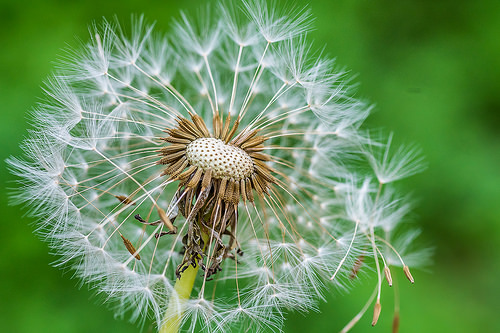
Flower: dandelion